Louie Bickerton

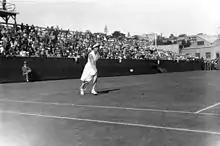

Louie Mildred Bickerton Cozens (née Bickerton) (11 August 1902 – 6 June 1998) was a female tennis player from Australia. She was born in Clifton Hill, Victoria, Australia and won the women's doubles titles at the 1927, 1929, and 1931 Australian Championships. She won the mixed doubles title at those championships in 1935 and was the runner-up in the 1929 singles and 1935 women's doubles at that tournament.